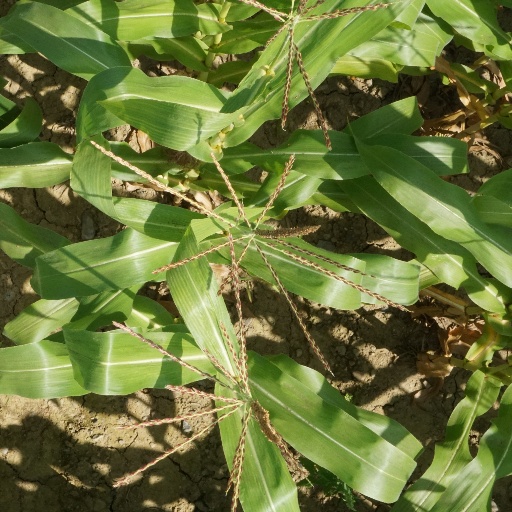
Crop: maize; corn